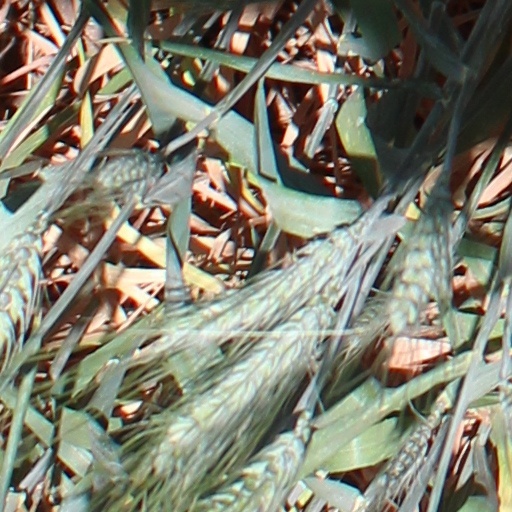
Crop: wheat